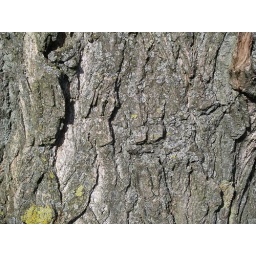
The bark of a big tree (probably horse chestnut if memory serves) in Harold Wood park.